Ichneutica averilla

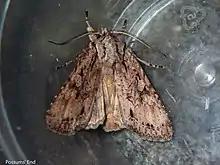
"Ichneutica averilla" observation confirmed by Robert Hoare

"I. averilla" is a medium-sized moth. The adult male of the species has a wingspan of between 33 and 41 mm whereas the female has a wingspan of between 36 and 41 mm. The forewings of this species are pinkish brown coloured, tinged with grey and have dark markings with a notable streak running lengthwise from the forewing base. There is also a distinctive v-shaped dark mark on the posterior corner of the wing. The hind wings of this species are greyish brown in colour.